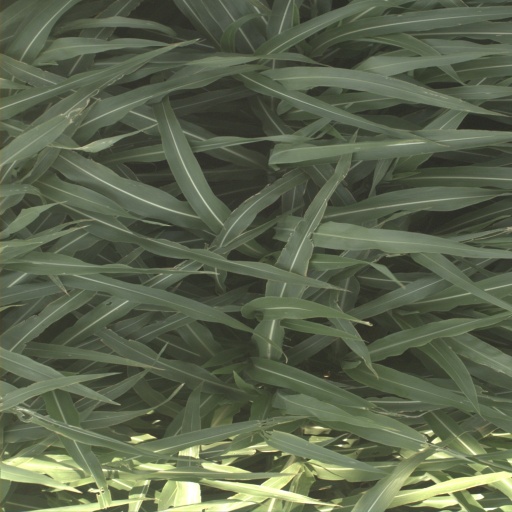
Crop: sorghum